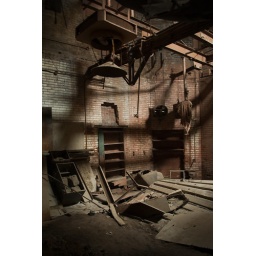
With its empty shelves, this room may have been an office or a sort of library within the factory.